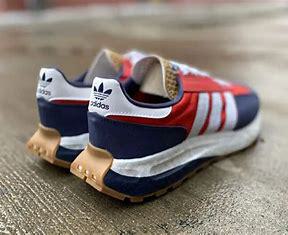
Brand: adidas
Model: originals Adidas Originals Retropy E5